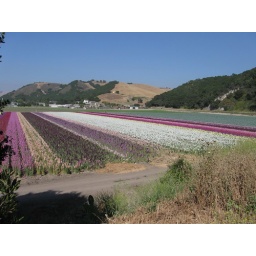
Driving out of Arroyo Grande we came across a flower farm. The flowers were planted in colorful rows...just beautiful!